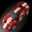
Label: automobile